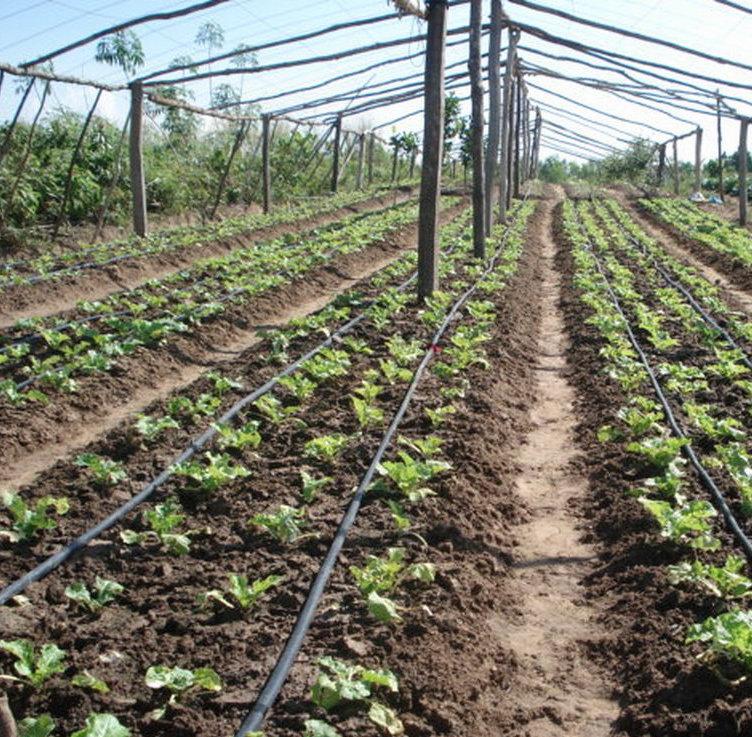
Shamba la mimea linaonekana likiwa na safu ndefu za mimea michanga iliyopangwa kwenye udongo wenye matuta,mfumo wa umwagiliaji wa matone unaojumuisha mabomba meusi na yenye matone madogo umewekwa kando ya kila safu.